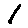
Label: 1